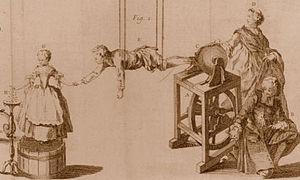
Sir William Watson est un physicien et botaniste britannique. Les premiers travaux de Watson en histoire naturelle le conduisent à promouvoir la classification de Linné en Grande-Bretagne. Ce sont toutefois ses contributions à la connaissance de l'électricité qui ont assuré sa renommée.